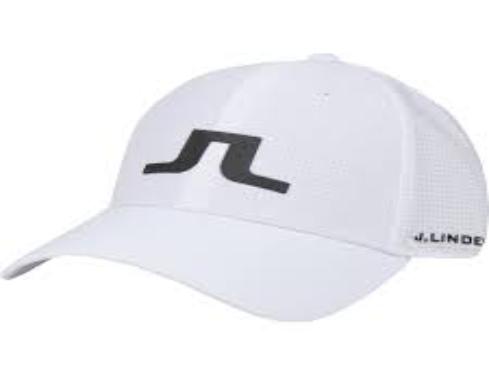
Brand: jlindeberg-1
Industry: Clothes